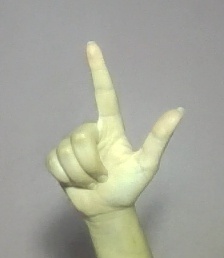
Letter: laam